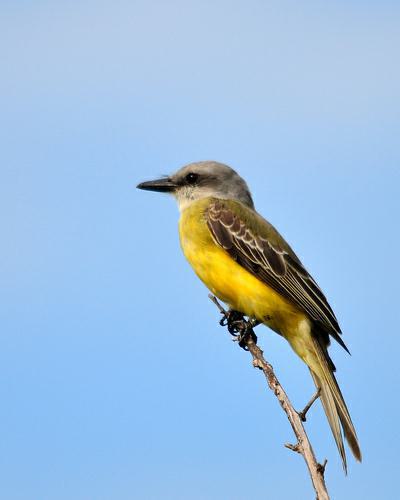
A photo of a tropical kingbird